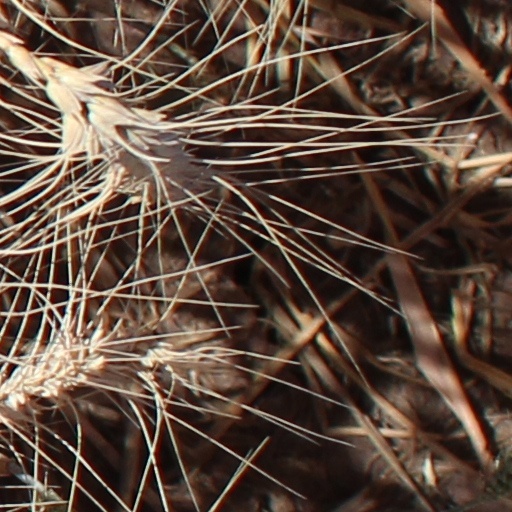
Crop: wheat